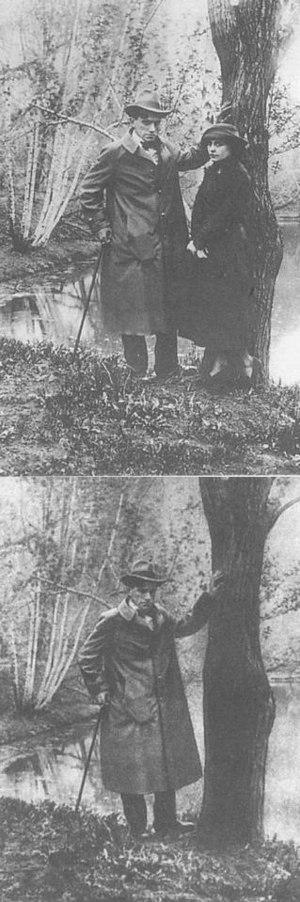
Vladimir Vladimirovitch Maïakovski, né le 7 juillet 1893 à Baghdati et mort le 14 avril 1930 à Moscou, est un poète et dramaturge futuriste soviétique.
Lilia Iourievna Brik, dite Lili Brik, née Kagan le 30 octobre 1891 à Moscou et morte le 4 août 1978 à Peredelkino, est une actrice et réalisatrice russe puis soviétique, membre du mouvement d'avant-garde russe. Muse de Vladimir Maïakovski, elle fait publier et diffuser l’œuvre du poète. Son image est associée à l'affiche publicitaire de 1924 réalisé par Alexandre Rodtchenko pour la maison d'édition Gosizdat.